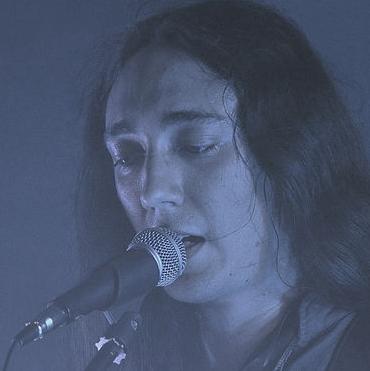
Age: 25